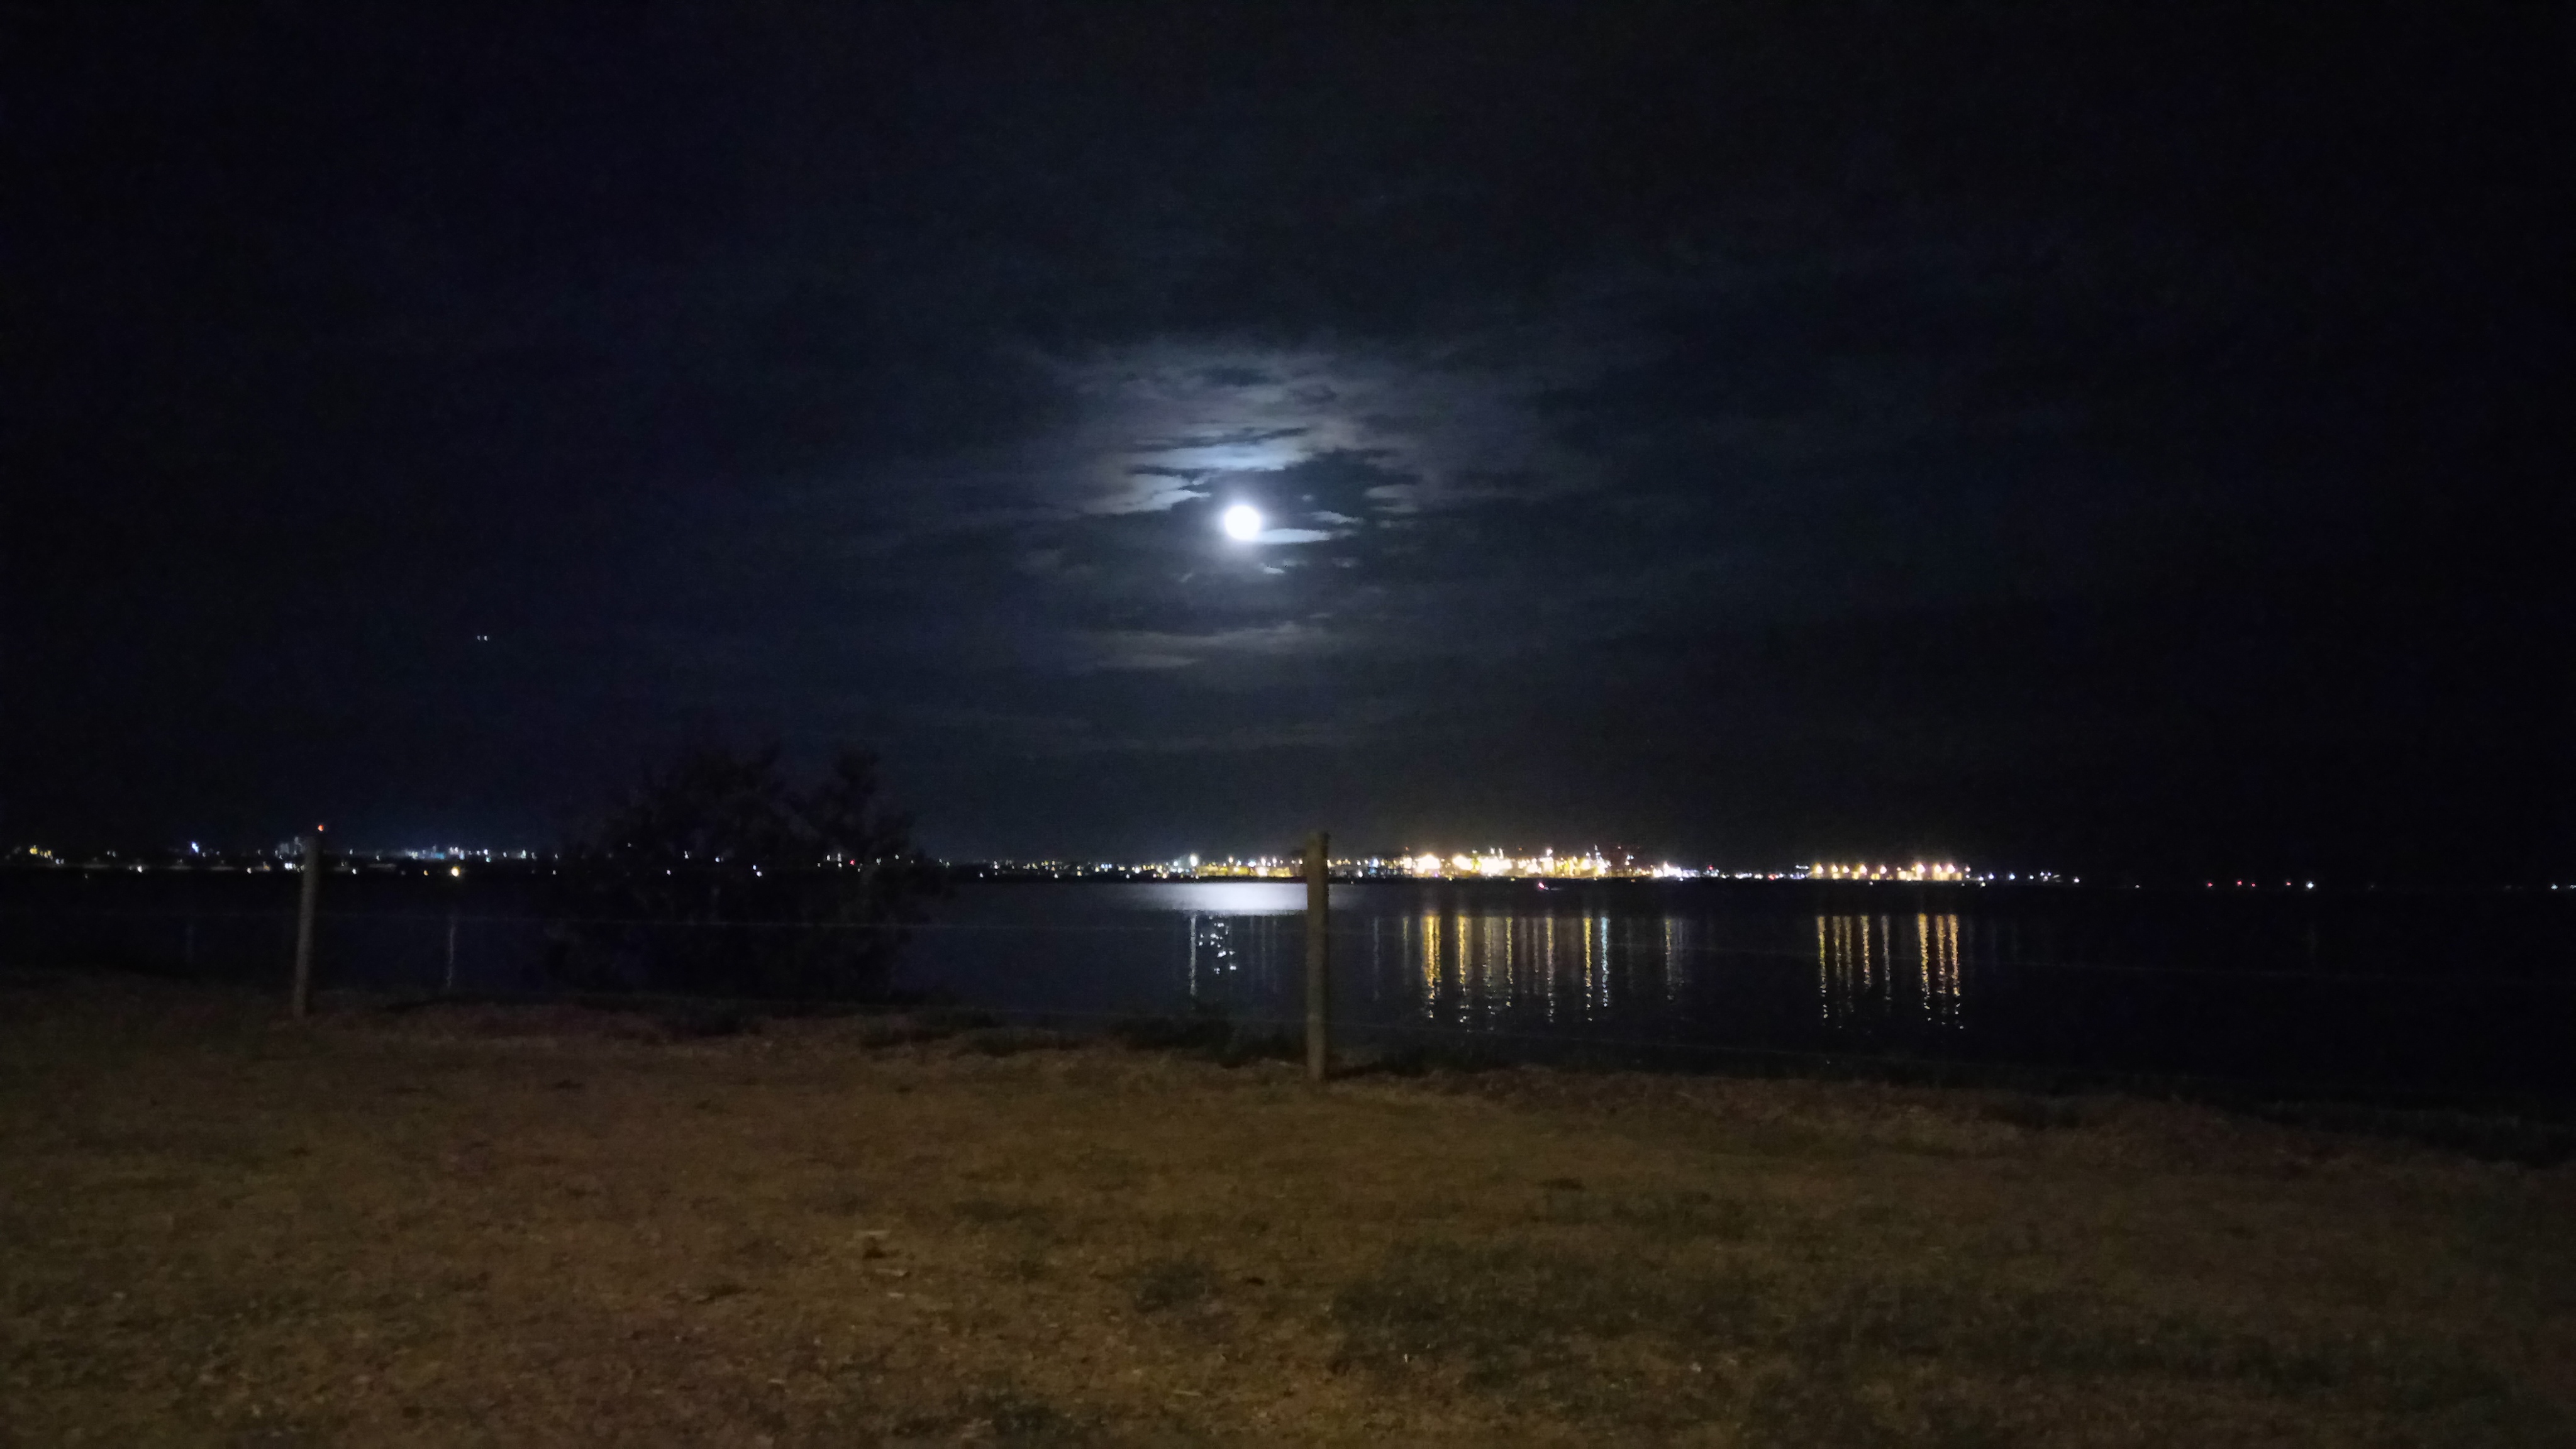
scenery, sky, night, light, darkness, cloud, atmosphere, midnight, astronomical object, moonlight, horizon, moon, celestial event, sea, landscape, river, space, evening, full moon